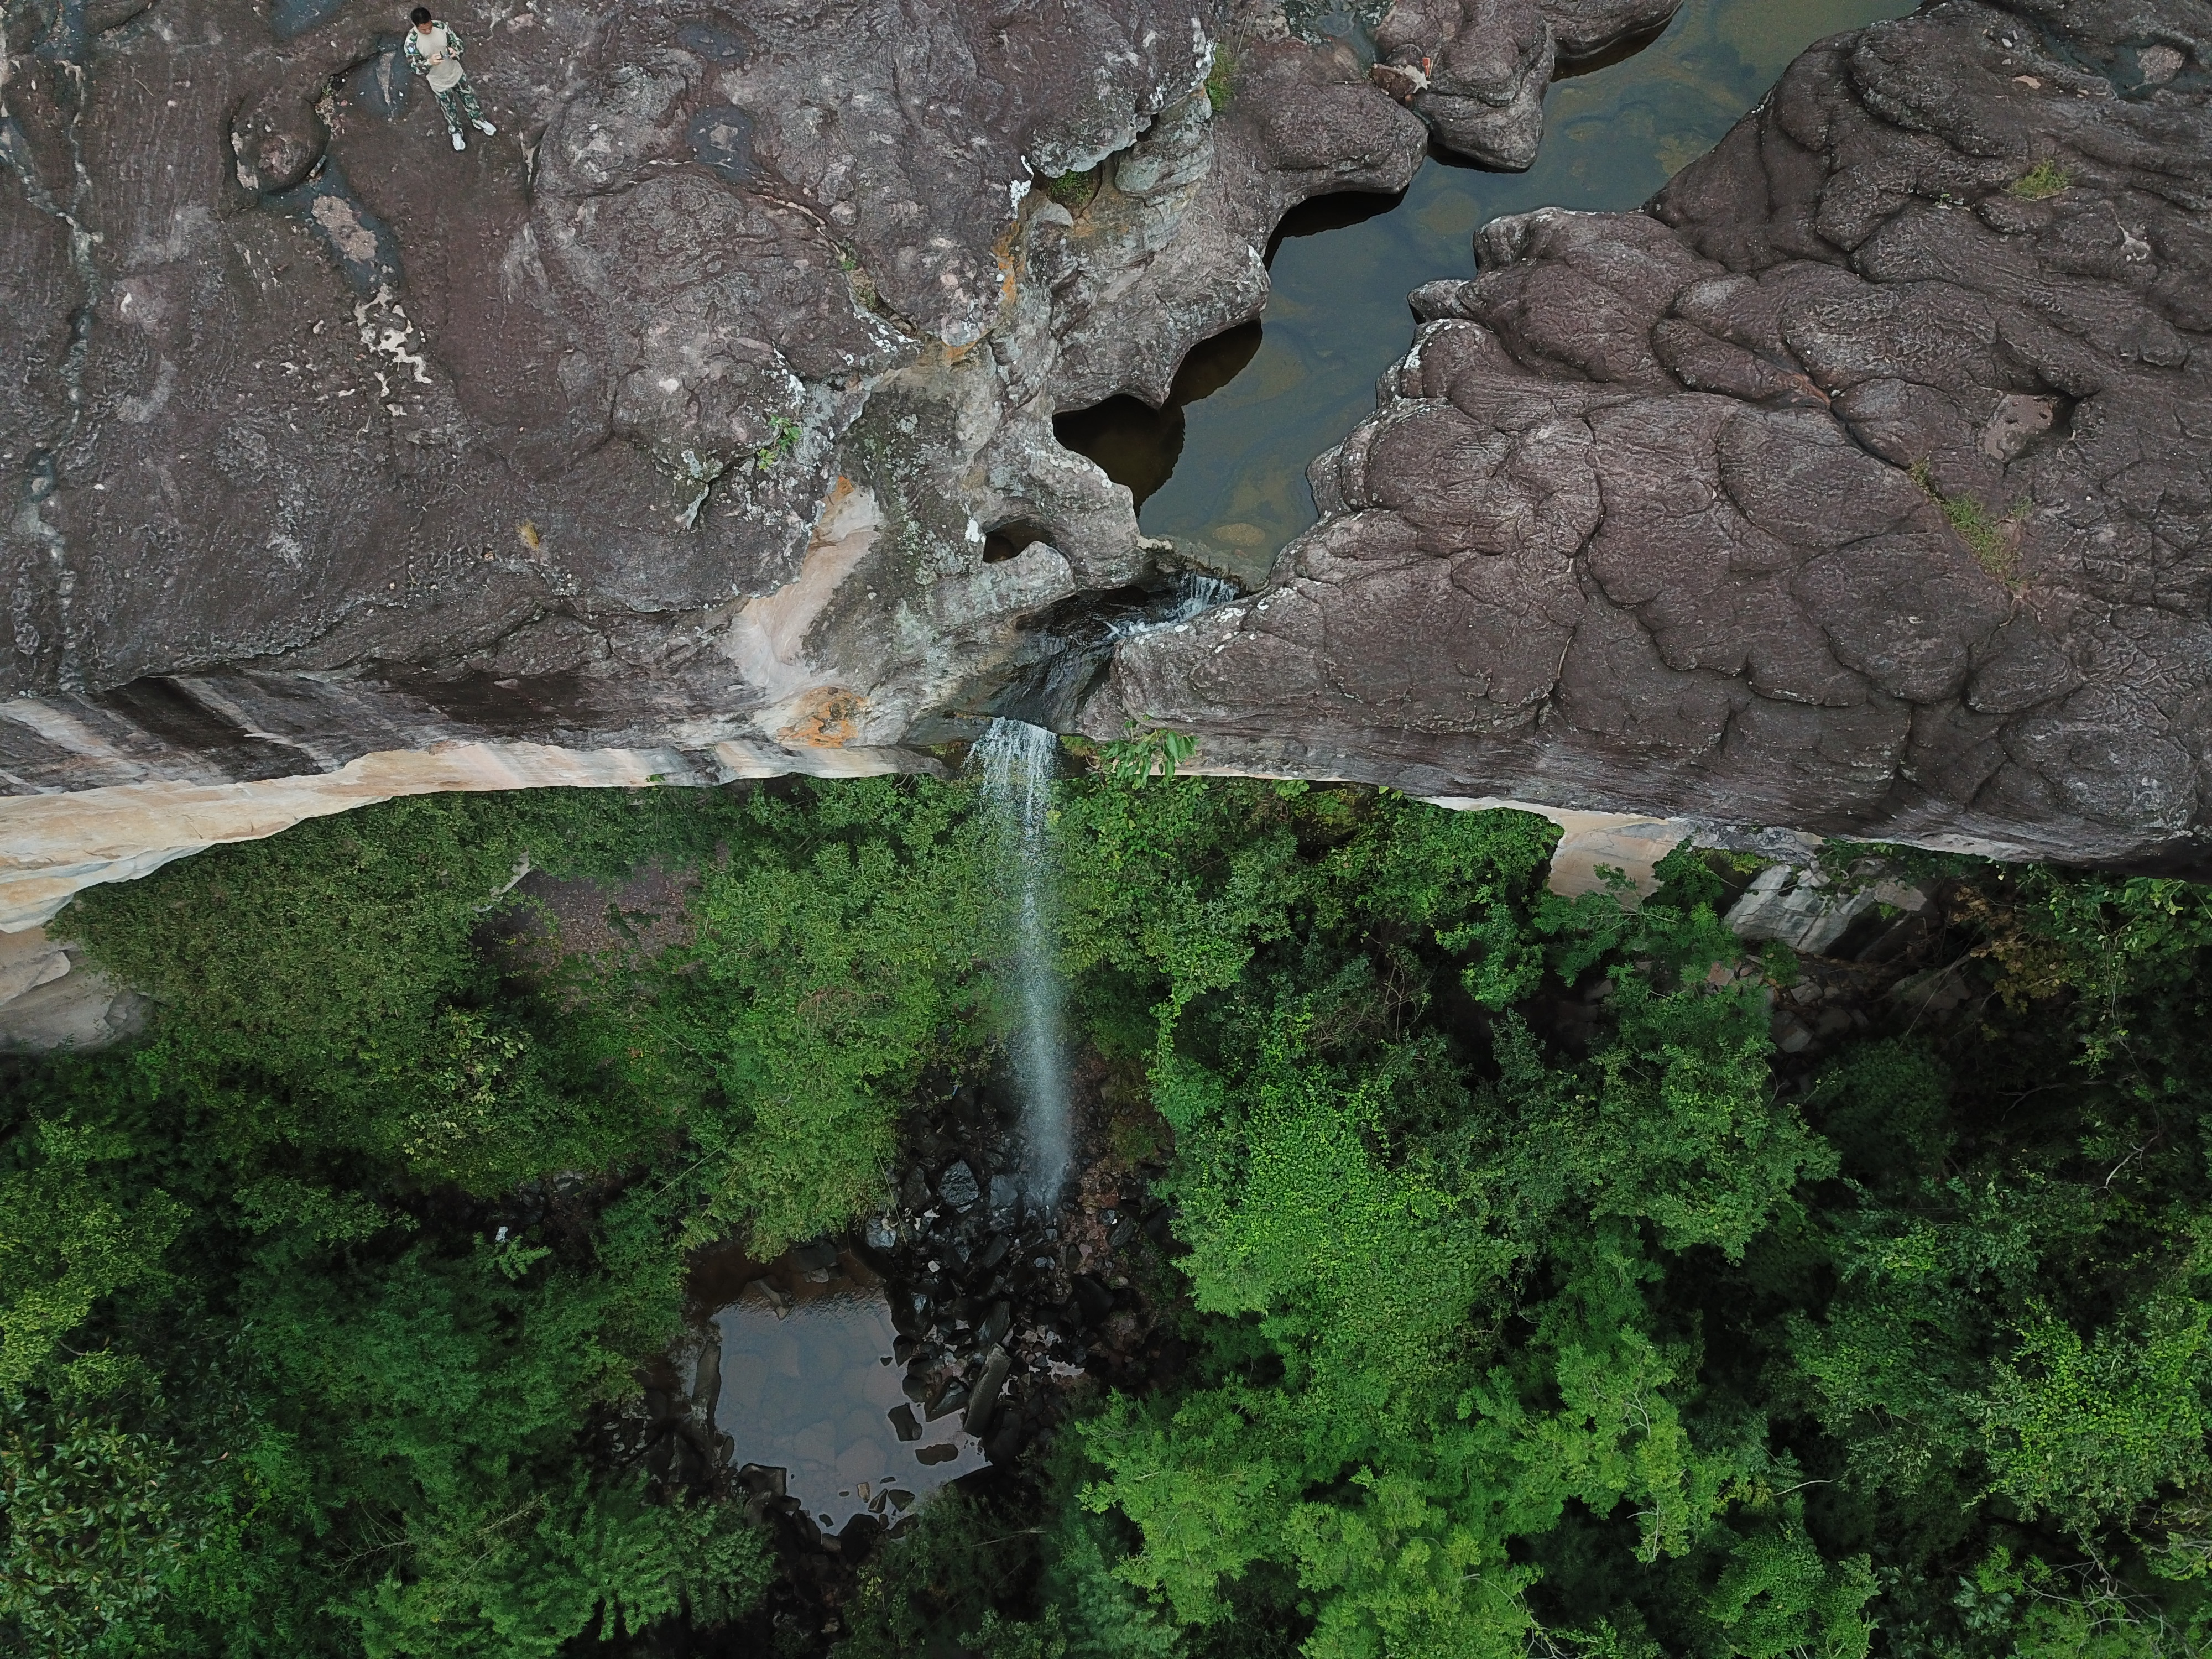
forest, water, water resources, plant, natural environment, bedrock, vegetation, watercourse, grass, natural landscape, biome, terrain, landscape, groundcover, geological phenomenon, formation, outcrop, riparian zone, soil, algae, erosion, non vascular land plant, wilderness, reservoir, rock, fault, nature reserve, tarn, mountain, klippe, stream, escarpment, intrusion, mineral spring, hill, reflection, aerial photography, moss, water feature, tropical and subtropical coniferous forests, riparian forest, mountain range, coast, chaparral, cliff